Apostolic Vicariate of Iles Saint Pierre and Miquelon

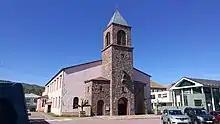
Cathédral Saint-Pierre in Saint-Pierre, Saint Pierre and Miquelon, 14 Aug 2019

The Vicariate Apostolic of Iles Saint Pierre et Miquelon (French: "Vicariat Apostolique des Îles Saint-Pierre-et-Miquelon") was an apostolic vicariate of the Latin Church of the Catholic Church in North America. The vicariate comprised the entirety of the French dependency of Saint-Pierre and Miquelon off the south coast of Newfoundland. As an apostolic vicariate, it did not have a formal metropolitan. The church was headed by a vicar apostolic.